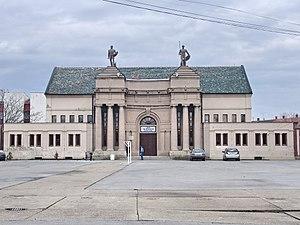
Cet article recense les monuments culturels du district du Banat central en Serbie, dans la province autonome de Voïvodine.